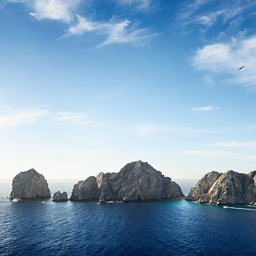
rock formations in the ocean off the coast